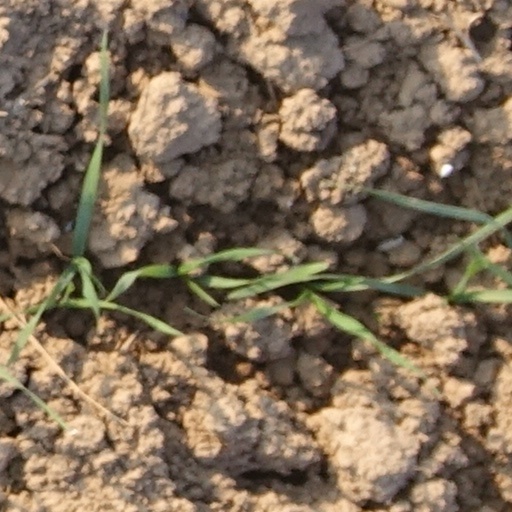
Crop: wheat